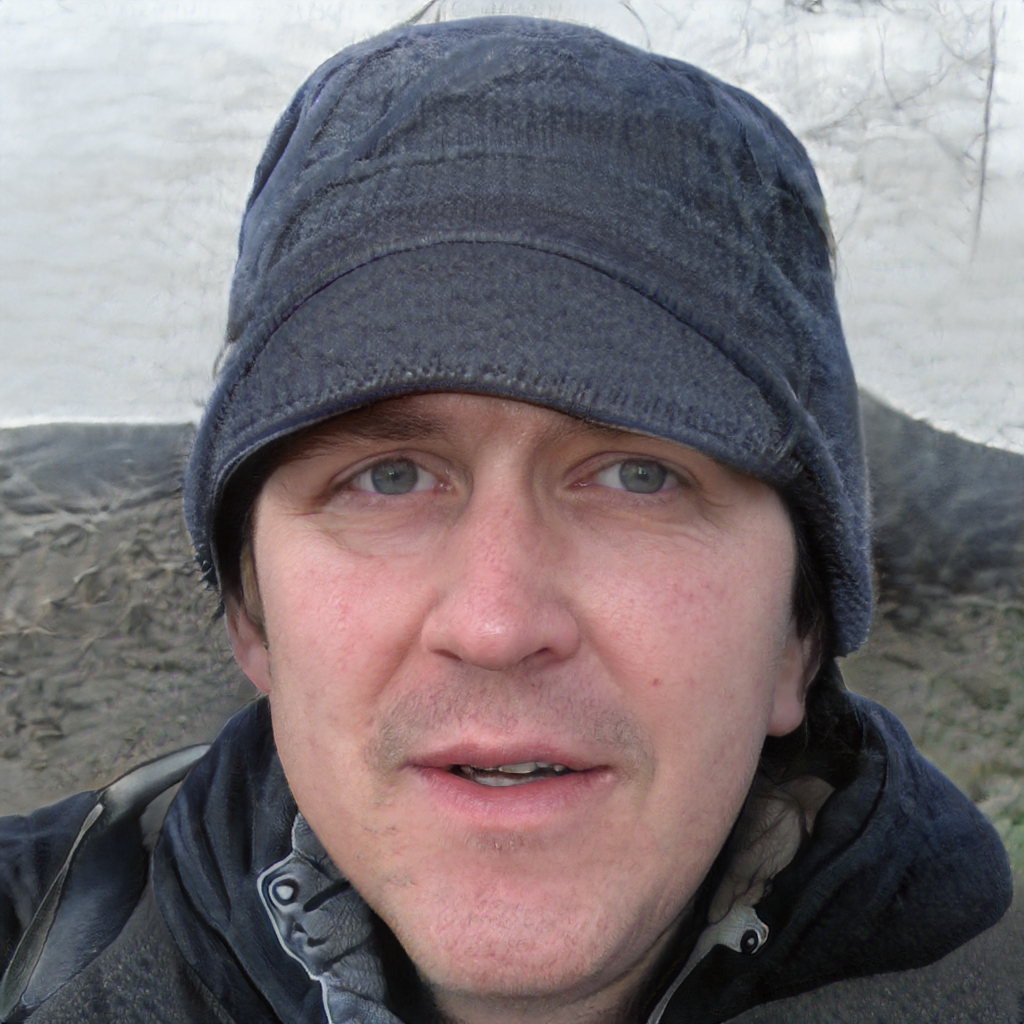
Gender: Male